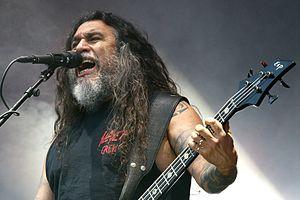
Cet article présente une liste de bassistes électriques qui sont également chanteurs, que ce soit au sein d'un ou de plusieurs groupes ou en solo. Les artistes sont présentés par ordre alphabétique.
Tom Araya, né Tomás Enrique Araya Díaz le 6 juin 1961 à Viña del Mar, au Chili, est un musicien américain d'origine chilienne surtout connu comme le bassiste et chanteur du groupe de thrash metal Slayer.